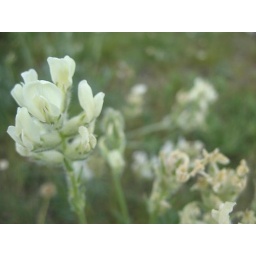
A yellow flower on a mountain somewhere in the US